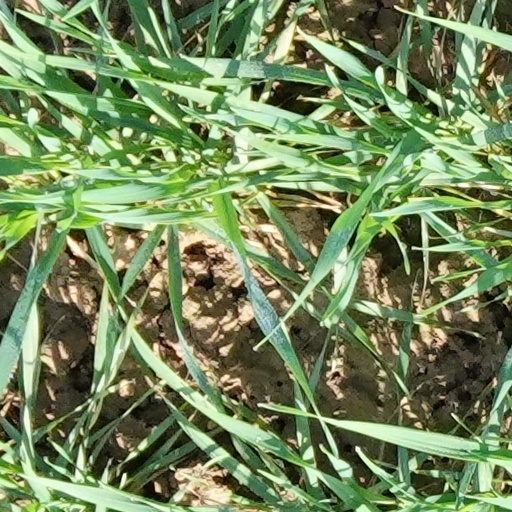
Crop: wheat